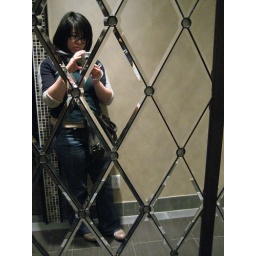
preloved sweater (preloved.ca); GAP jeans; bag from myongdong in seoul zeha berlin shoes